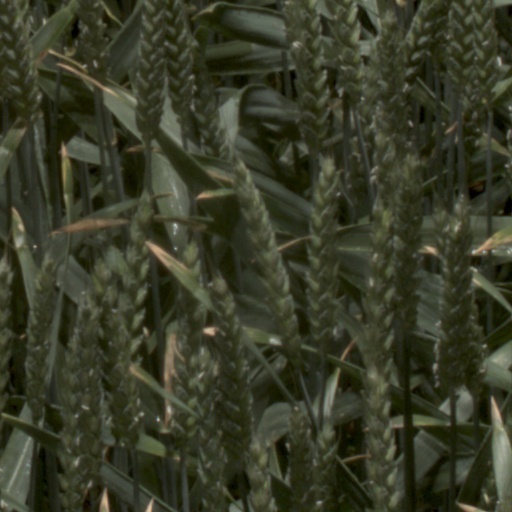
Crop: wheat